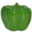
Label: sweet_pepper